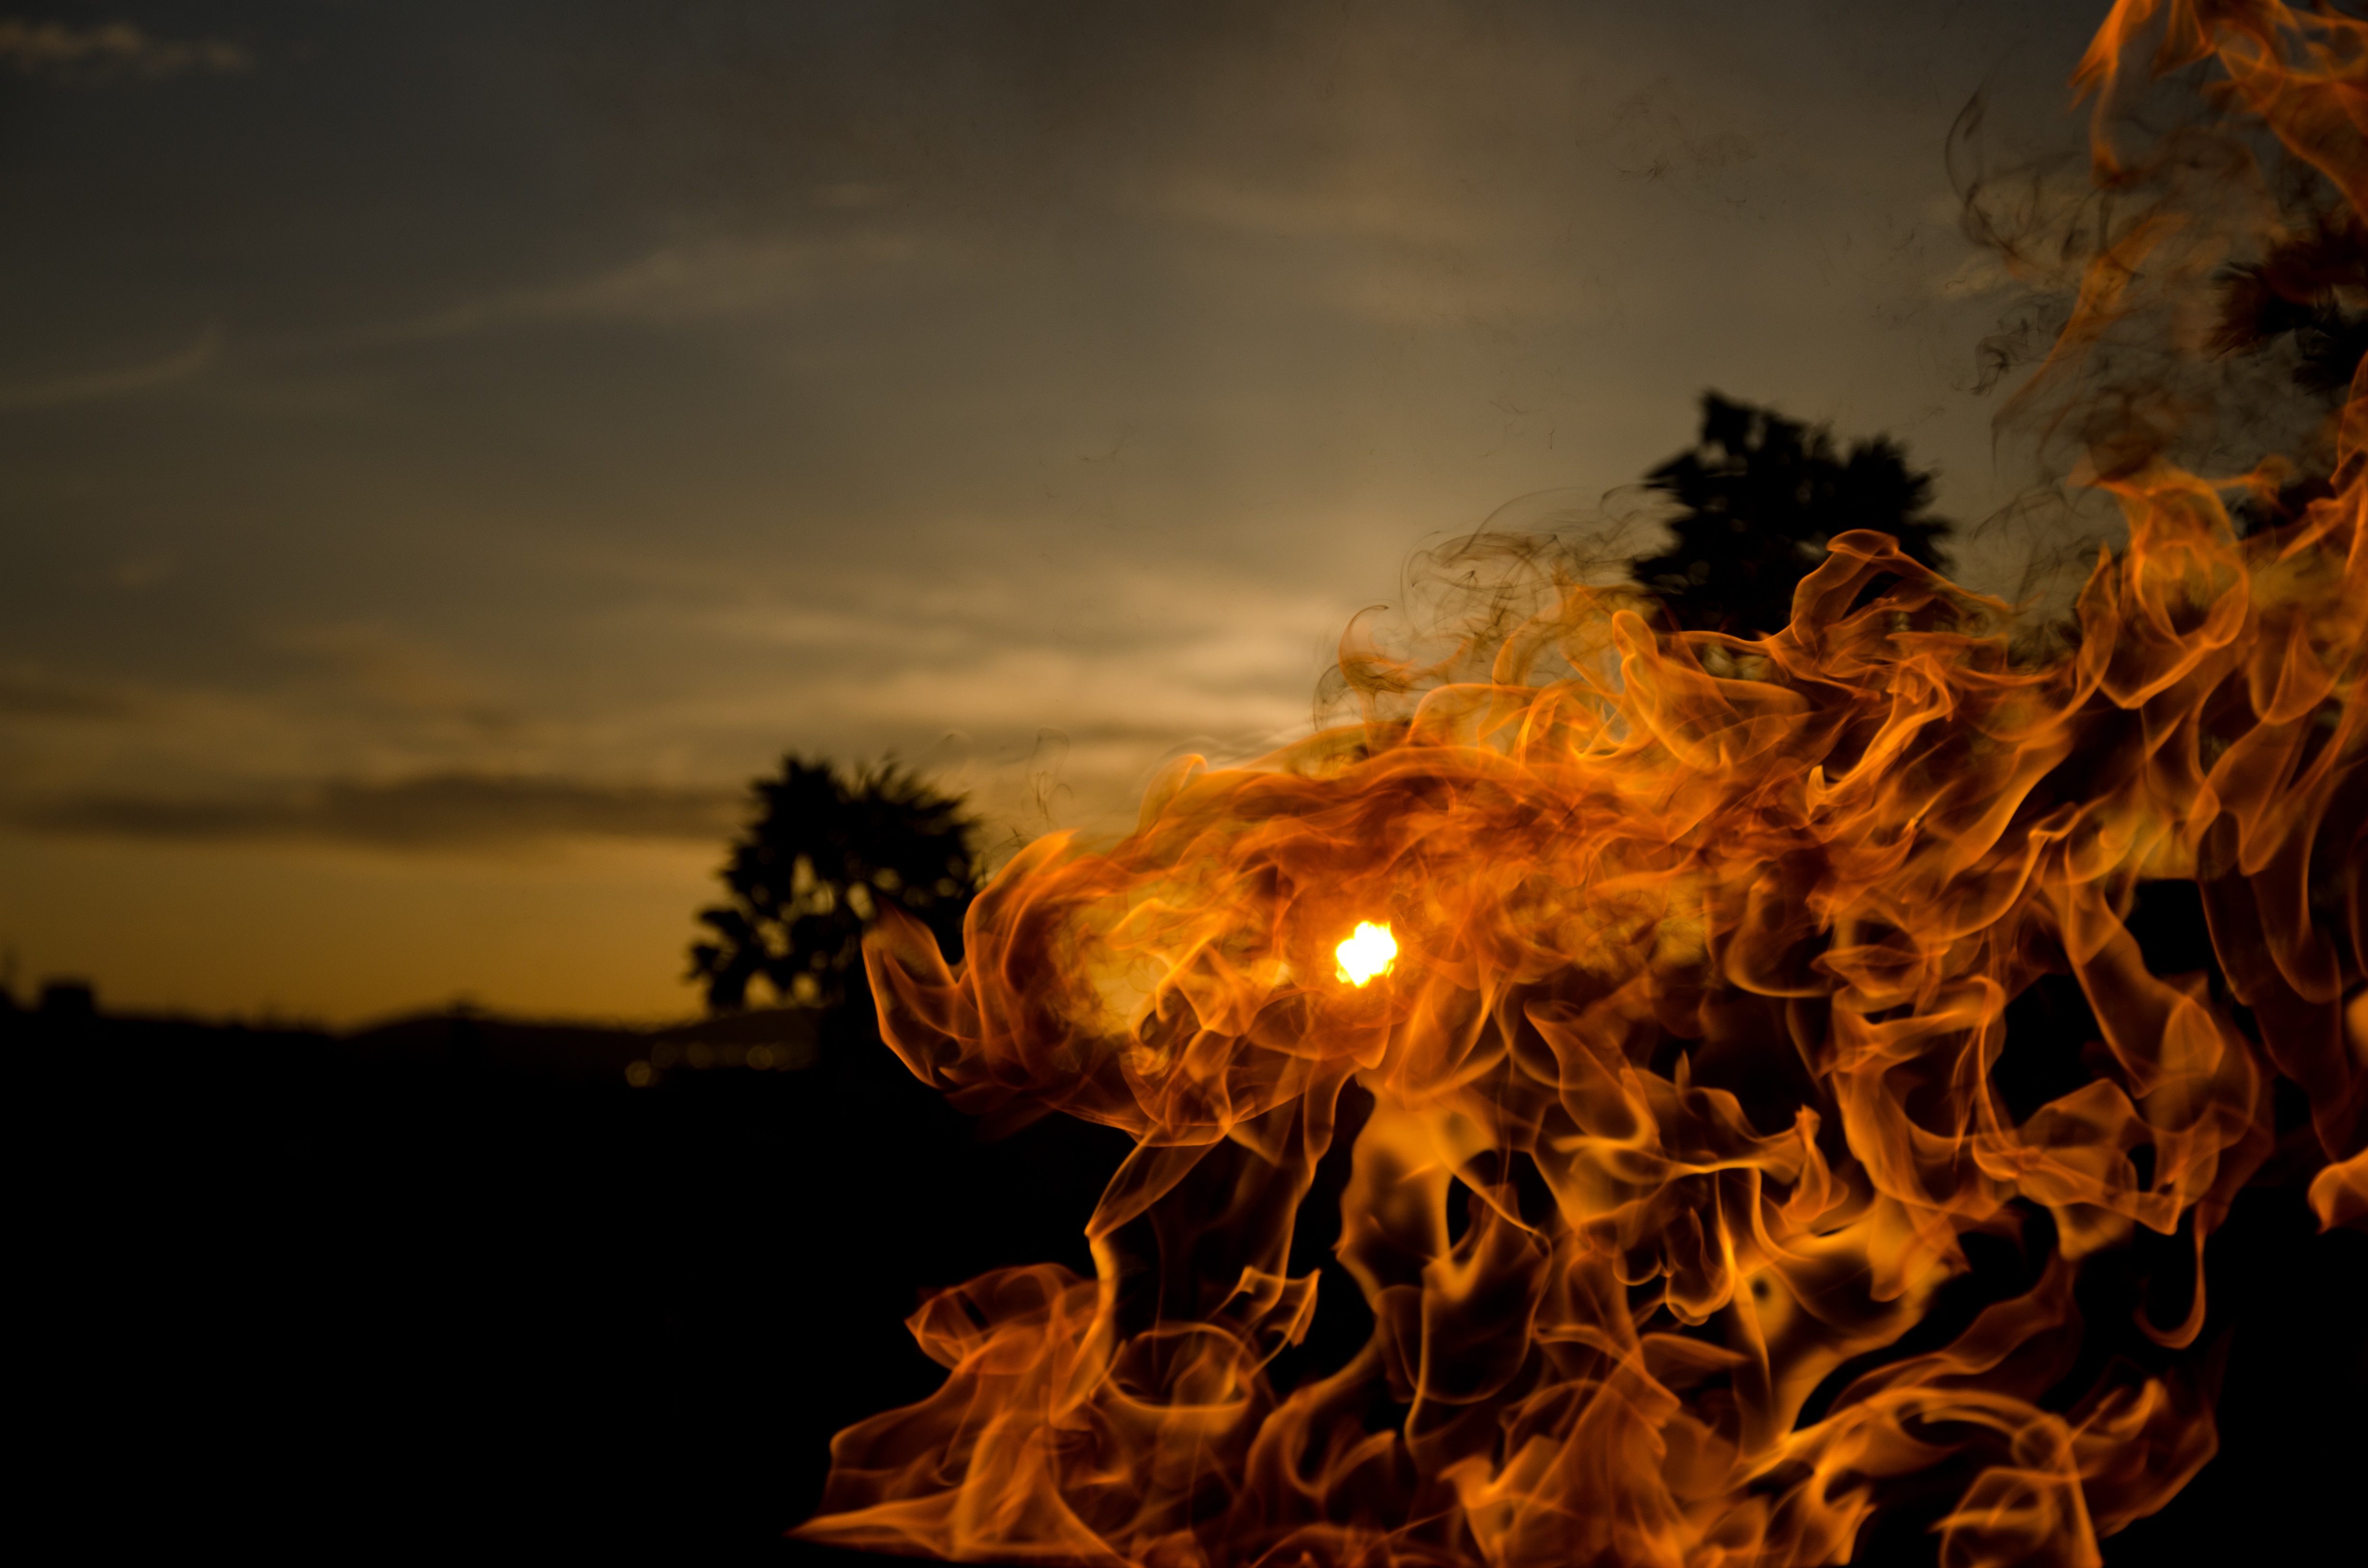
night, sunlight, morning, evening, reflection, flame, fire, fireplace, darkness, bonfire, heat, grill, burn, hot, burns